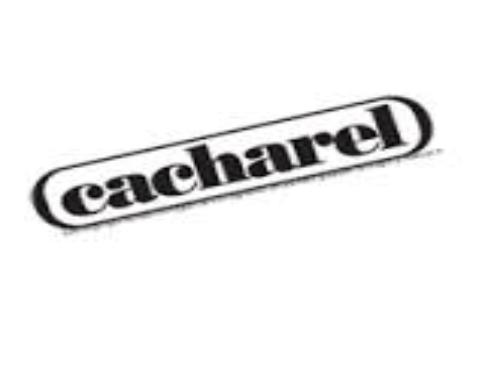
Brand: Cacharel
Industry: Clothes